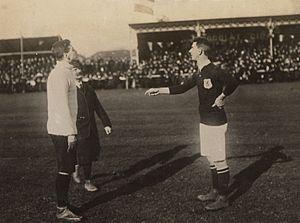
L'équipe de Belgique de football connaît en 1910 une année plutôt faste avec trois victoires et un partage pour une seule défaite, assez salée il est vrai. Durant cette saison internationale, le buteur belge Alphonse Six se montre très réaliste devant les buts adverses avec pas moins de 5 réalisations. À noter que pour la première fois, devant un public venu les soutenir en nombre, les Diables Rouges vont réussir à tenir en échec la sélection anglaise, jusque là ultra dominatrice.